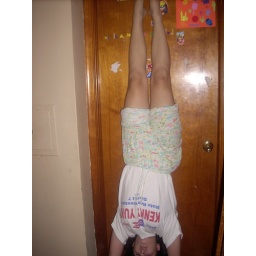
here is me in front of my little brothers bed room door doing a hand stand in my pajamas